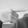
ASL letter: G